Question: Please indicate a possible affordance area of the frisbee that can be used for catching
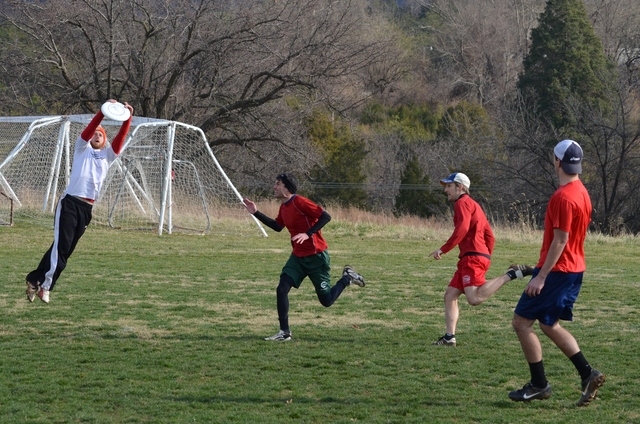
Answer: [92.5, 87, 139.5, 124]